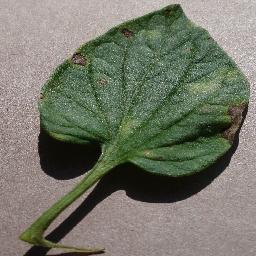
Label: Tomato___Early_blight